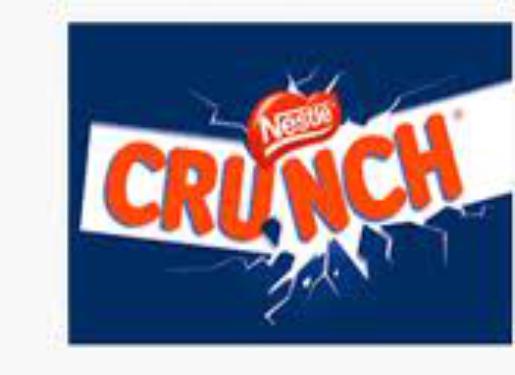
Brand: Crunch
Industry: Food